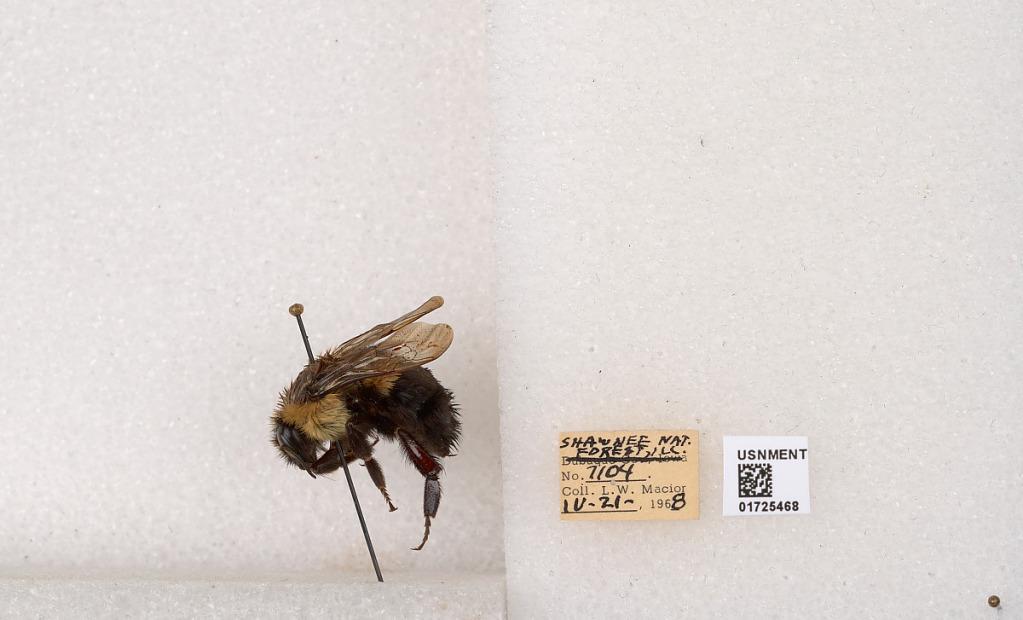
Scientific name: Bombus impatiens Cresson
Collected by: L. Macior
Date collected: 1968-4-21
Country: United States
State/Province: Illinois
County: Johnson
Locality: Shawnee National Forest
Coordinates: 37.5114, -88.8011